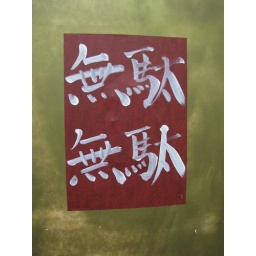
sign next to Jojo's Bizarre Adventure themed bar in Nakano